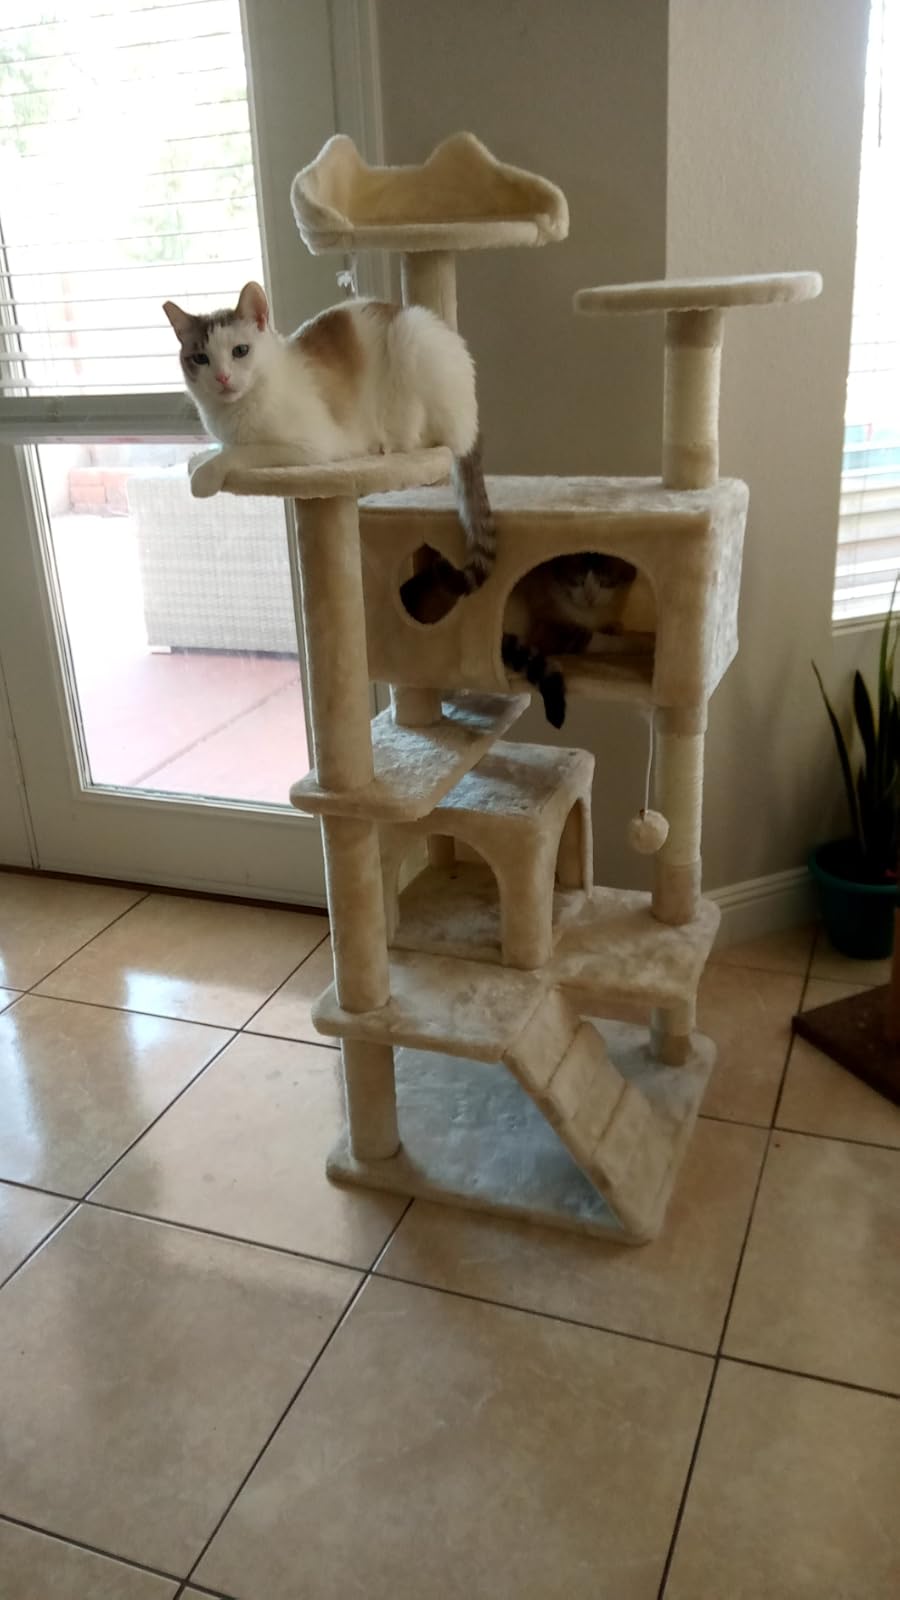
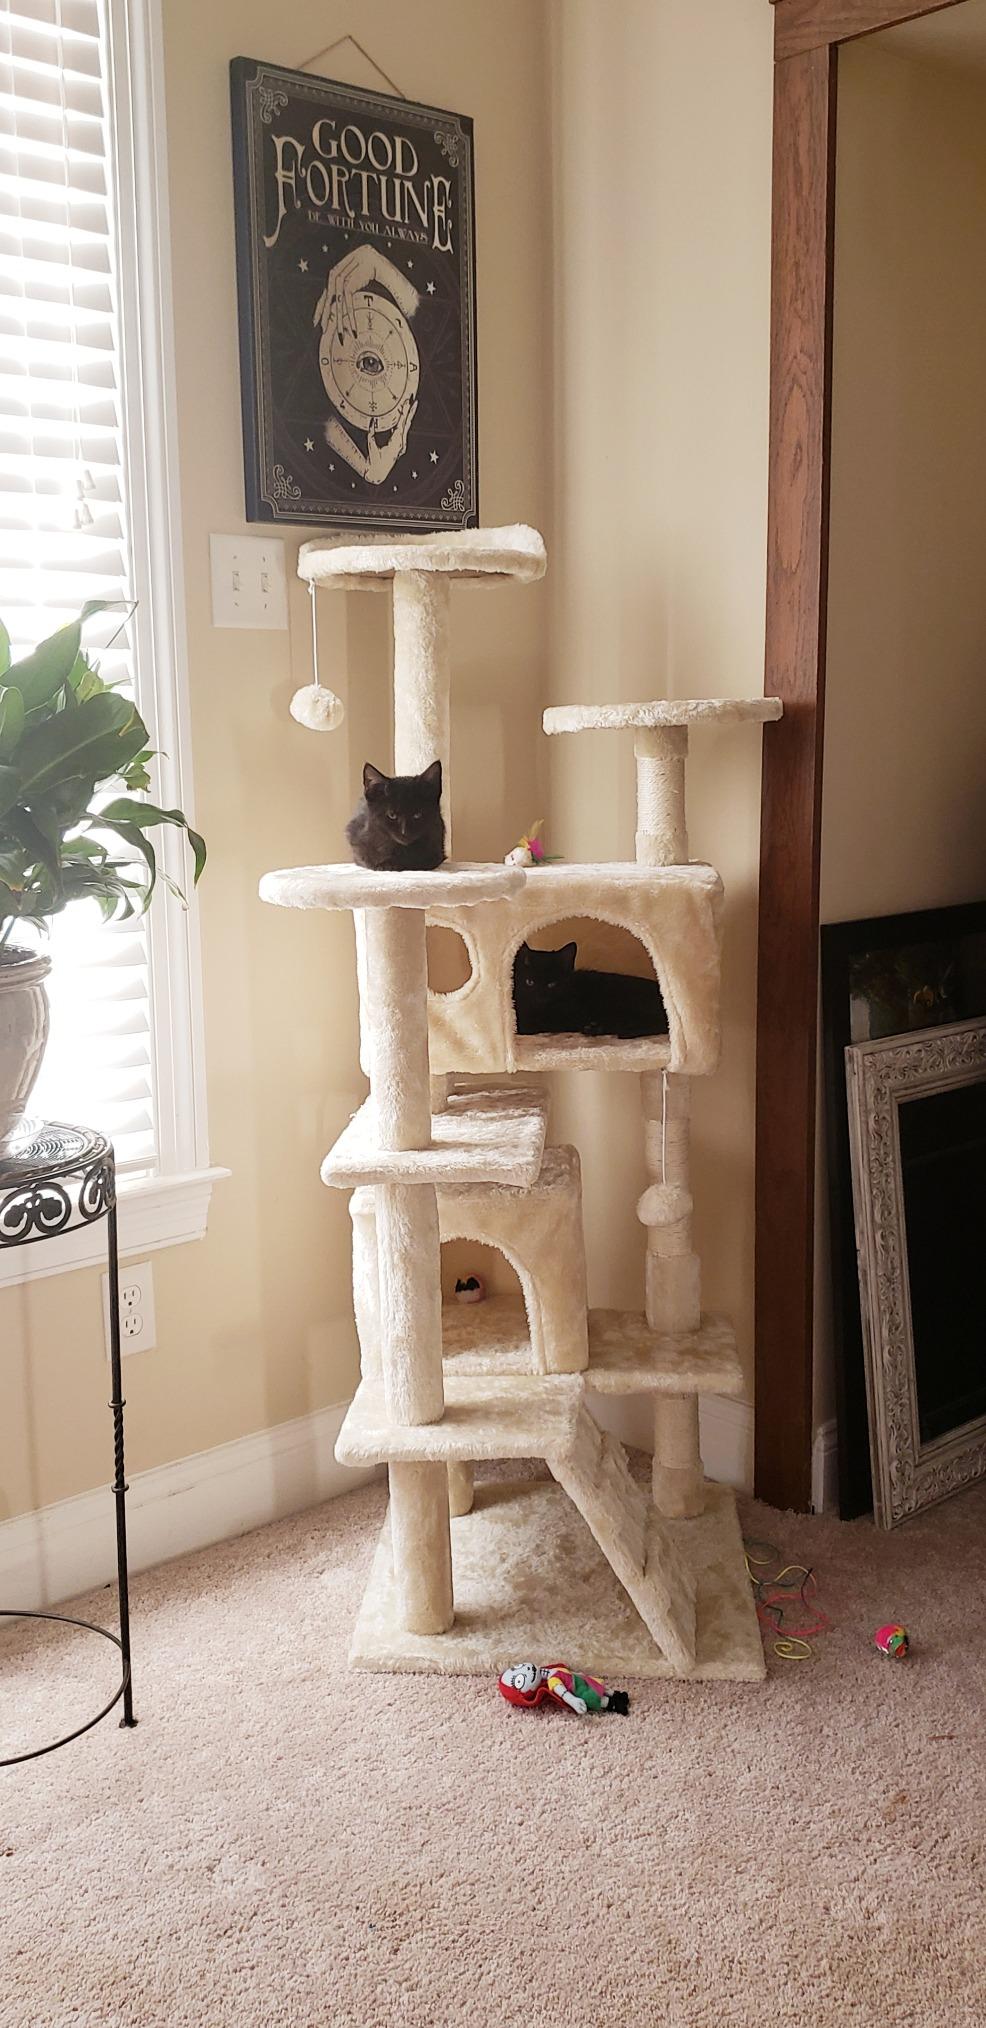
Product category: items_cat tree
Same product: yes